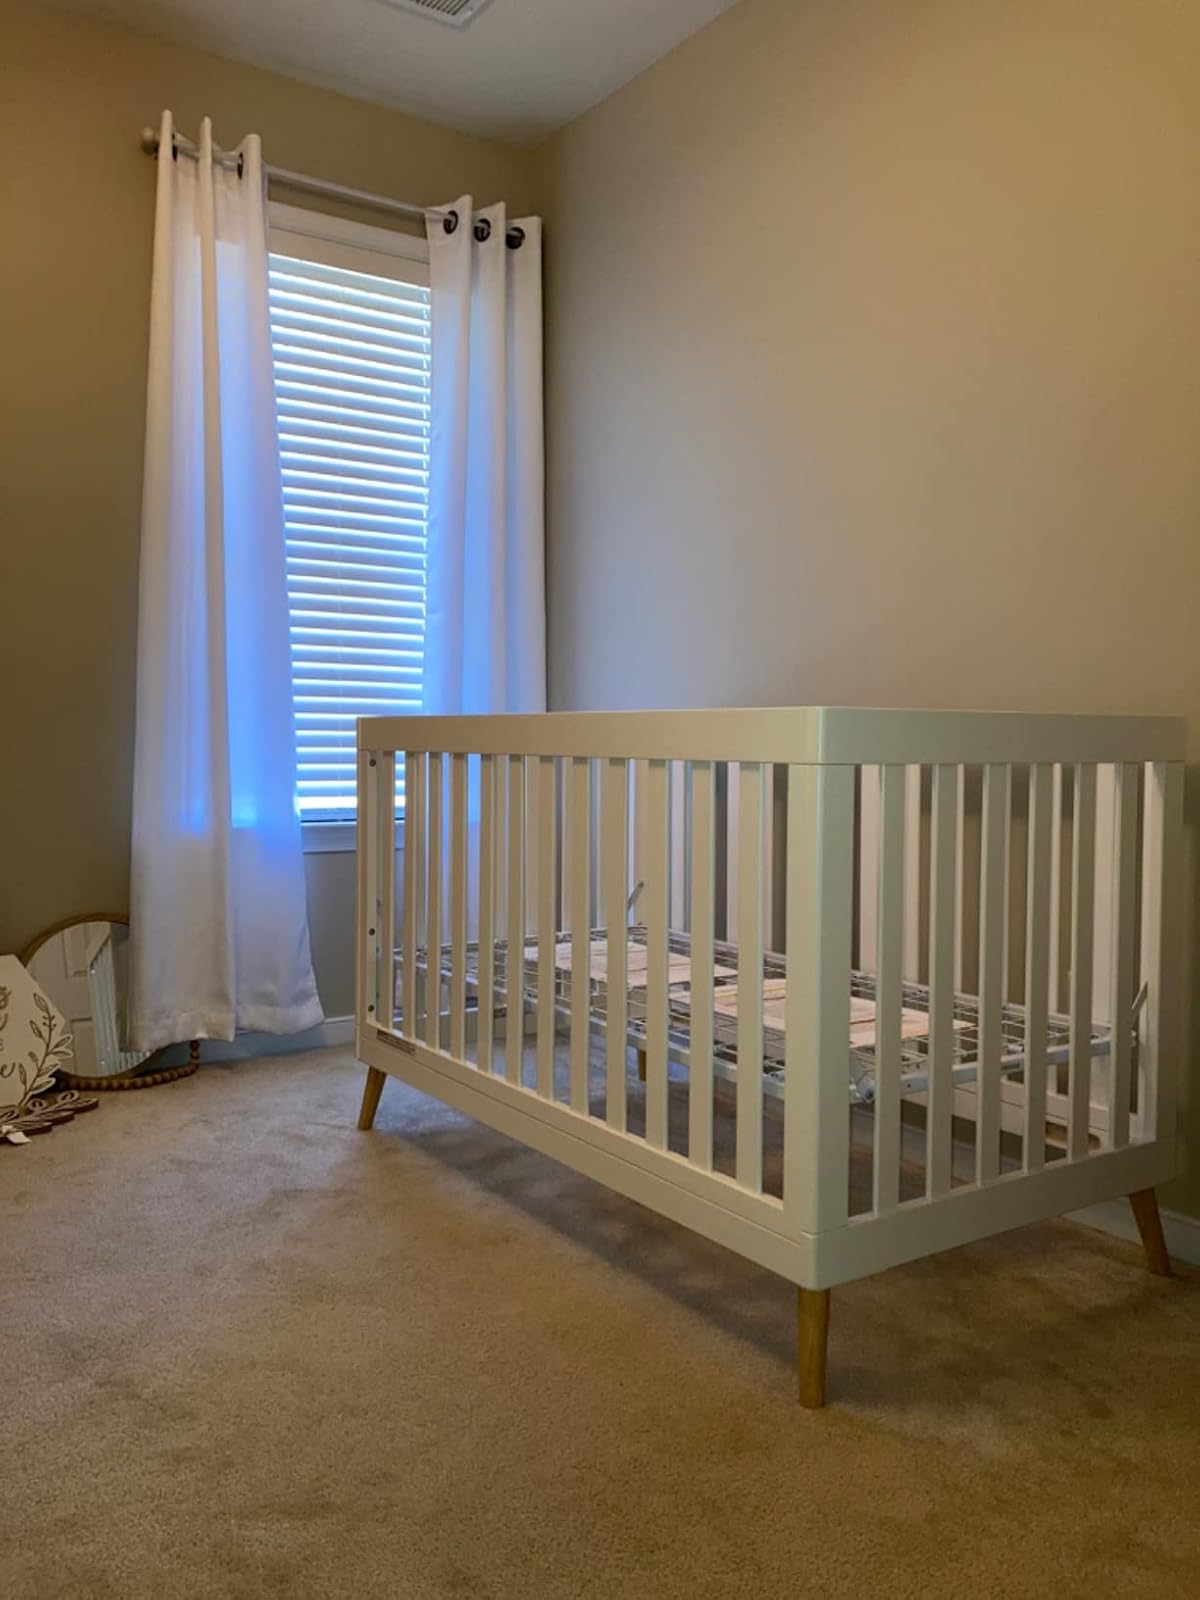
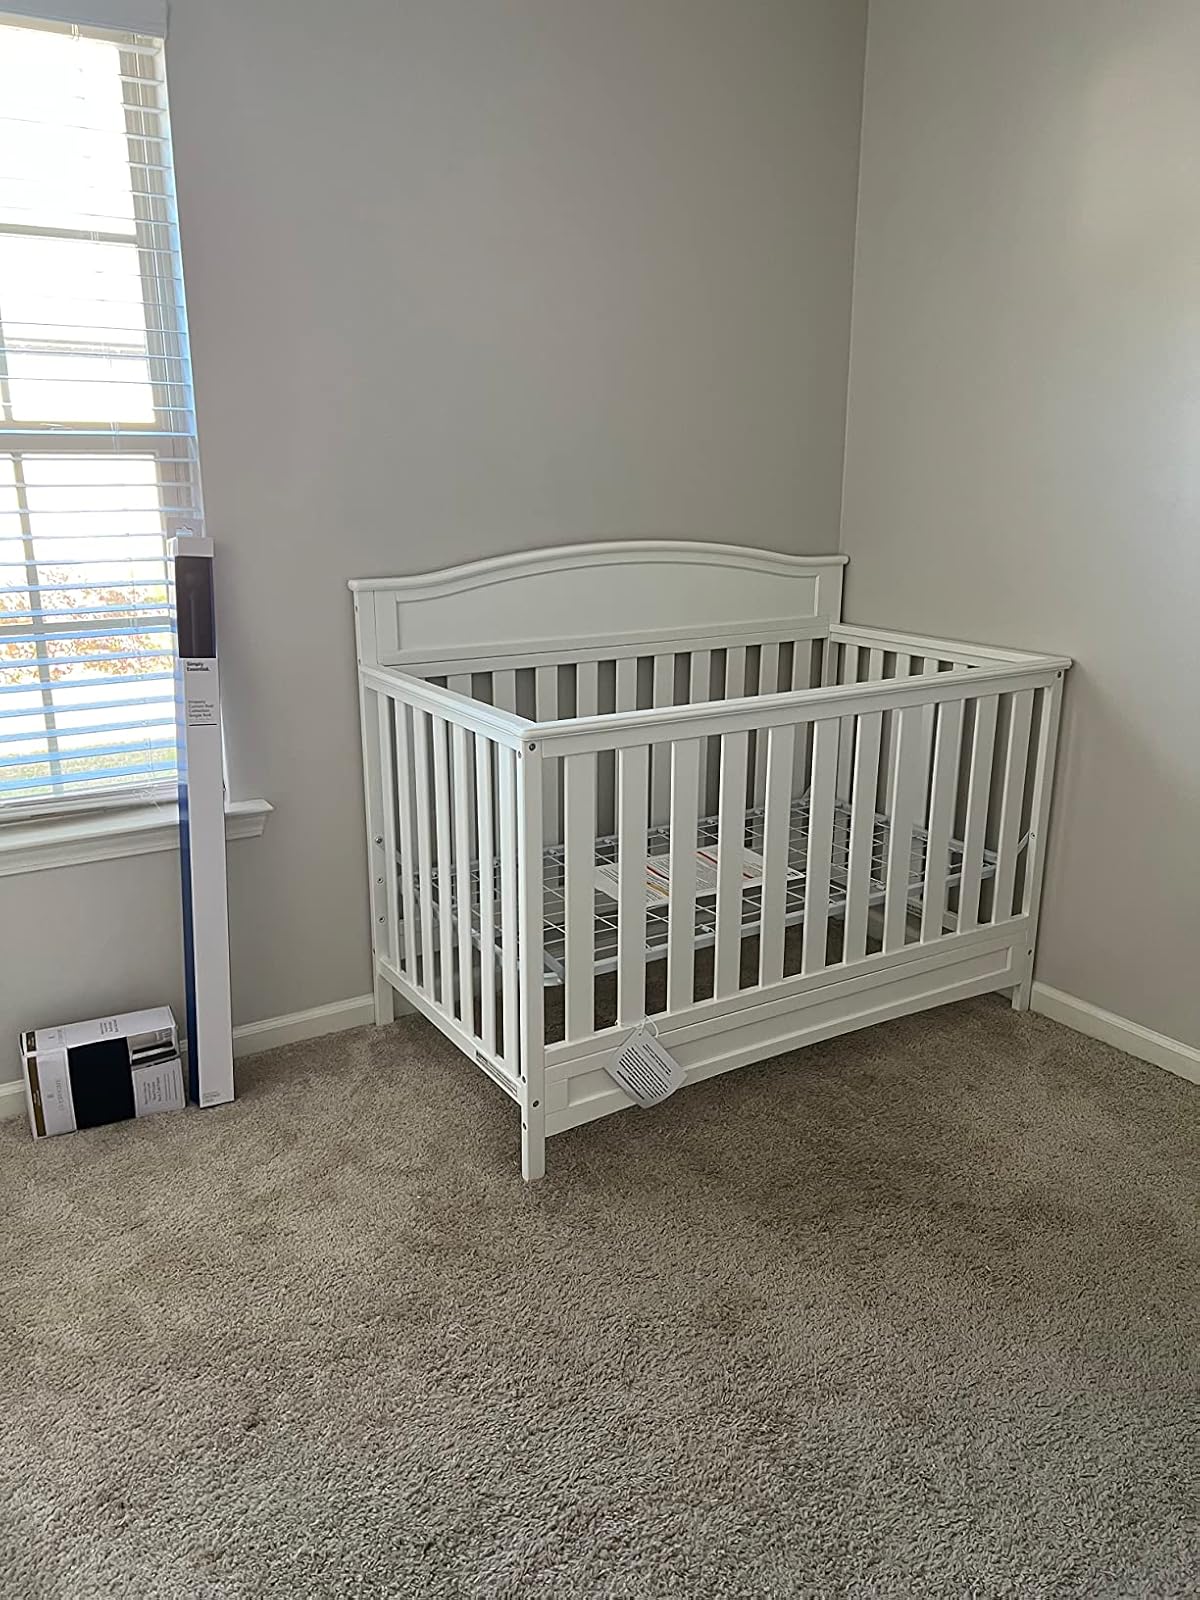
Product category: products_crib
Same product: no